Gérard de Nerval

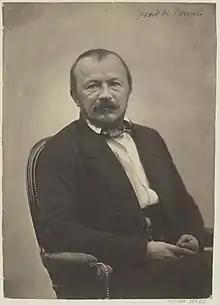
Gérard de Nerval, by Nadar, c.1854-1855

Gérard de Nerval (22 May 1808 – 26 January 1855), the pen name of the French writer, poet, and translator Gérard Labrunie, was a French essayist, poet, translator, and travel writer. He was a major figure during the era of French romanticism, and best known for his novellas and poems, especially the collection "Les Filles du feu" ("The Daughters of Fire"), which included the novella "Sylvie" and the poem "El Desdichado". Through his translations, Nerval played a major role in introducing French readers to the works of German Romantic authors, including Klopstock, Schiller, Bürger and Goethe. His later work merged poetry and journalism in a fictional context and influenced Marcel Proust. His last novella, "Aurélia ou le rêve et la vie", influenced André Breton and Surrealism.